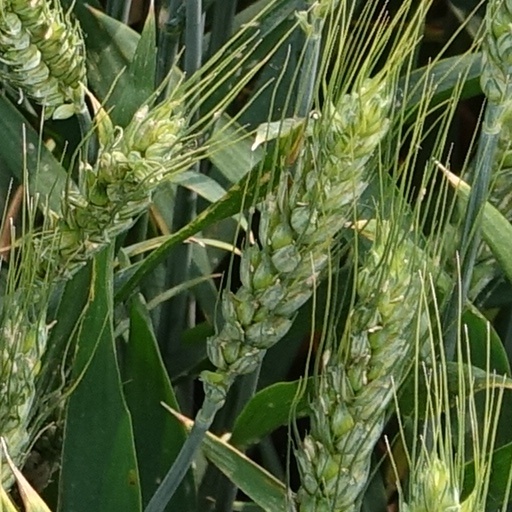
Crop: wheat